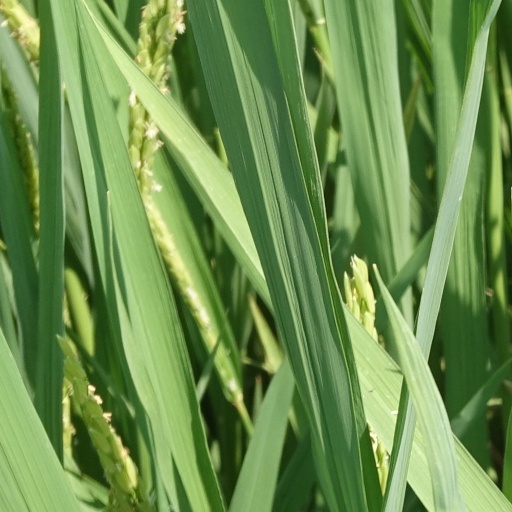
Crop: rice